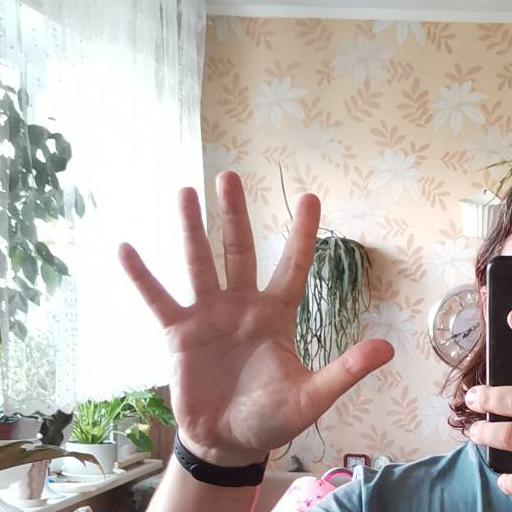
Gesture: palm